Mike Freeman (jazz musician)

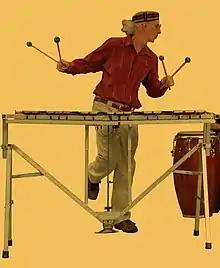
Mike Freeman performing with ZonaVibe in New York City, 2013

Mike Freeman is an American jazz vibraphonist and composer from Omaha, Nebraska based in New York City's Hell's Kitchen neighborhood of Manhattan since 1981.